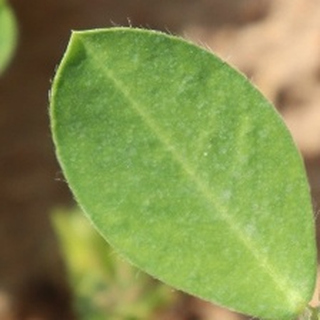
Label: healthy_groundnut